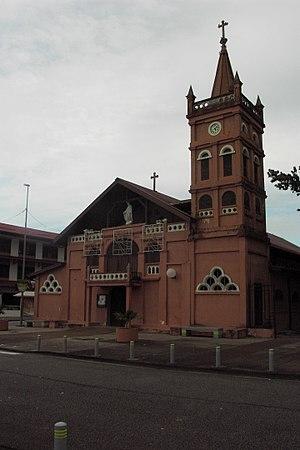
Sinnamary est une commune française, située dans le département de la Guyane.
L'église de Sinnamary est une église situé dans la commune de Sinnamary en Guyane. Elle est nommée Notre-Dame-de-l'Assomption.
Cette liste des églises de la Guyane recense les églises de la Guyane, région et département d'outre-mer français en Amérique du Sud.